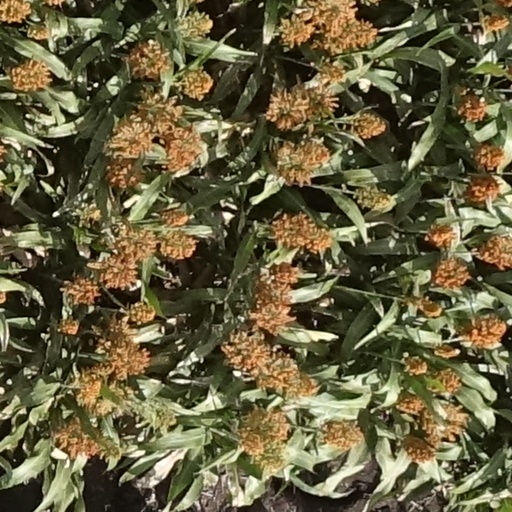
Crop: sorghum